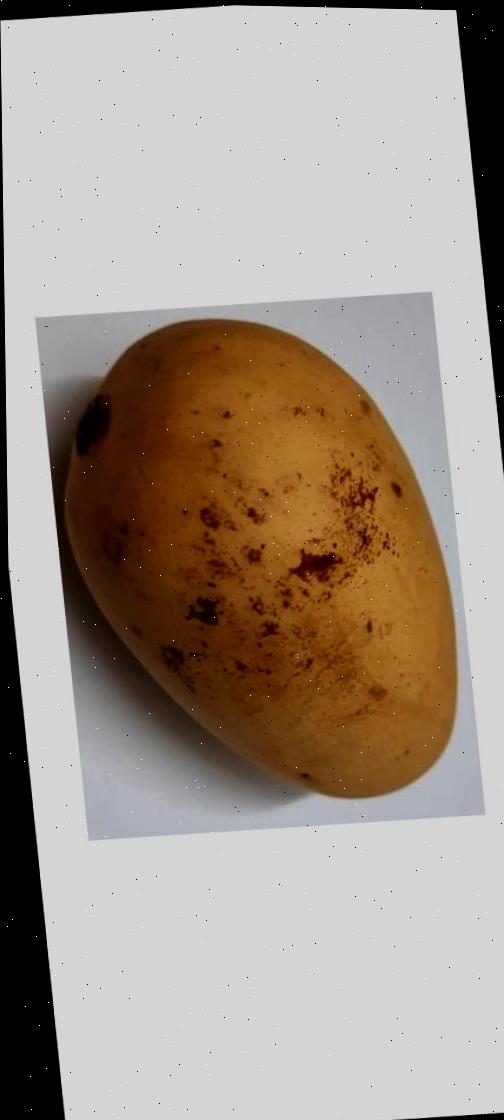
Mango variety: Katimon